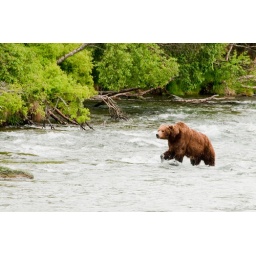
_DSC0003bear walking in water